Lofty Large

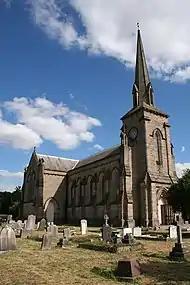
Large's funeral was held at St Martin's Church, Hereford.

Before leaving for Hong Kong with the Wiltshire Regiment in 1951, Large had met Ann, a nanny at the Regiment's depot in Devizes. She wrote to him five times a week during his captivity in Chongsung, although only about 90 of these letters were actually delivered to Large. They eventually married in 1955 and afterwards lived in an Army rental property on the top floor of a farmhouse in Longford, on the outskirts of Gloucester.